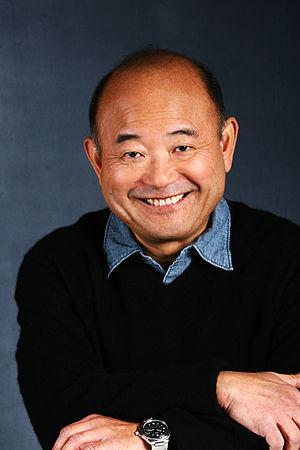
Clyde Kusatsu est un acteur américain, né le 13 septembre 1948 à Honolulu, Hawaï.